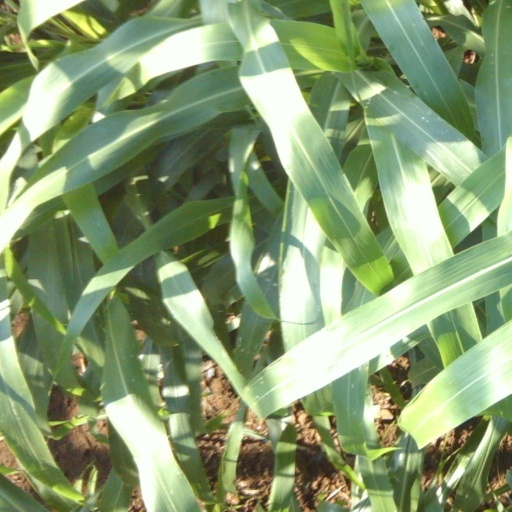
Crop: sorghum